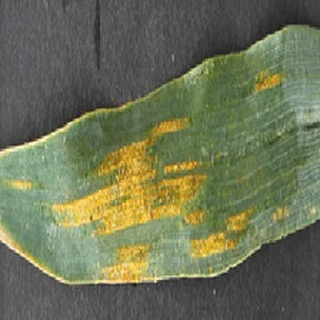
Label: wheat_yellow_rust